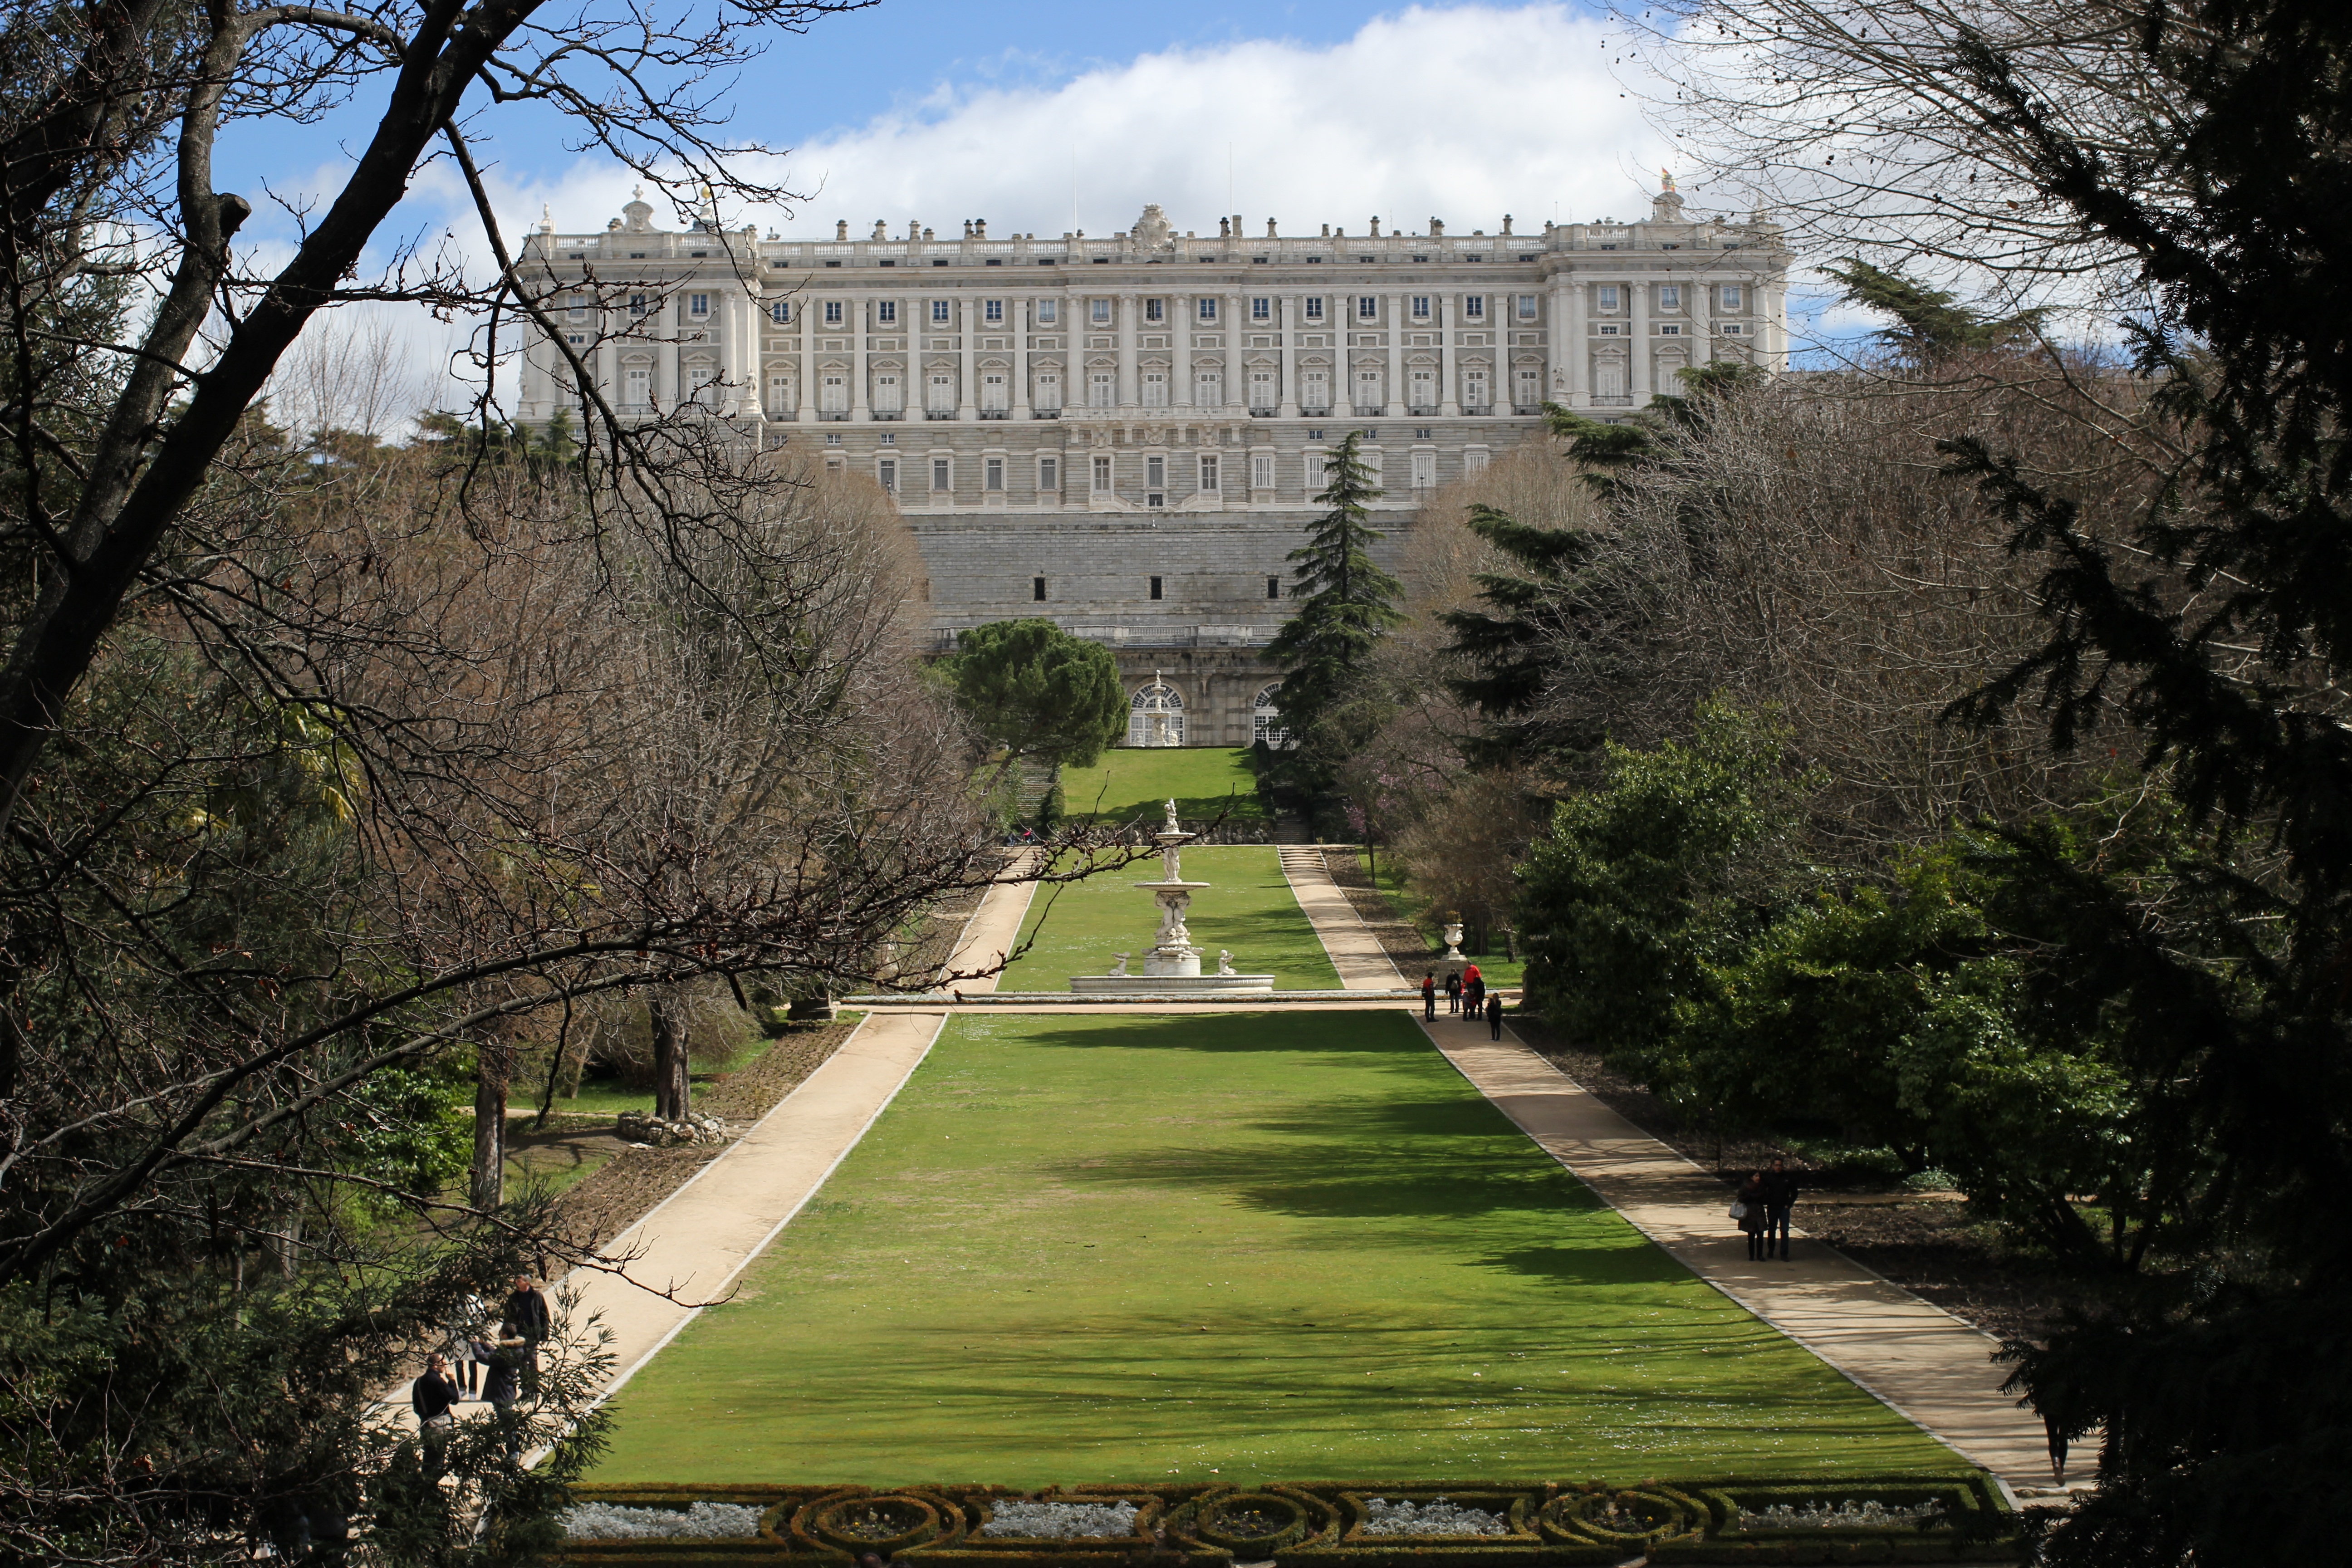
tree, architecture, bridge, flower, chateau, palace, river, monument, park, facade, garden, tourism, waterway, spain, madrid, estate, royal palace, tour madrid